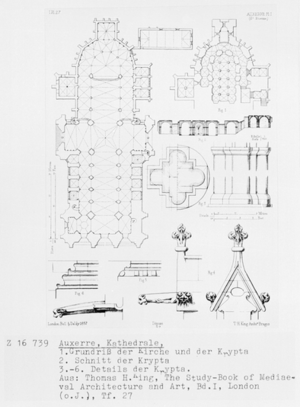
La cathédrale Saint-Étienne d'Auxerre est une cathédrale catholique française, située dans la ville d'Auxerre, dans le département de l'Yonne. De style gothique, elle fait l'objet d'une protection au titre des monuments historiques depuis 1840. Elle est dédiée à saint Étienne, premier martyr auxerrois.